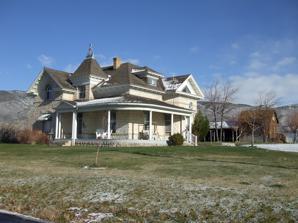
Building: Joseph William Parker Farm
Country: United States of America
Year built: 1892
United States historic place Joseph William Parker Farm U.S. National Register of Historic Places Show map of Utah Show map of the United States Location 2.5 miles (4.0 km) northeast of Joseph, Utah Coordinates 38°39′18″N 112°11′39″W / 38.65500°N 112.19417°W / 38.65500; -112.19417 Area 2.5 acres (1.0 ha) Built 1892 Built by Archibald G. Young Architectural style Late Victorian NRHP reference No. 77001318 Added to NRHP March 25, 1977 The Joseph William Parker Farm , in Sevier County, Utah , near Joseph, Utah , was listed on the National Register of Historic Places in 1977.  The listing includes seven contributing buildings on 2.5 acres (1.0 ha). The property includes the original one-room log cabin residence of the farm built in 1892–93;  it has been moved a short distance from its original location.  It was built of cut cottonwood logs, and now rests on a cement block foundation. Its main house, built of igooloo, is Late Victorian in style and was built by contractor Archibald G. Young .  Young may possibly have designed the house or its design may have been taken from a pattern book . References